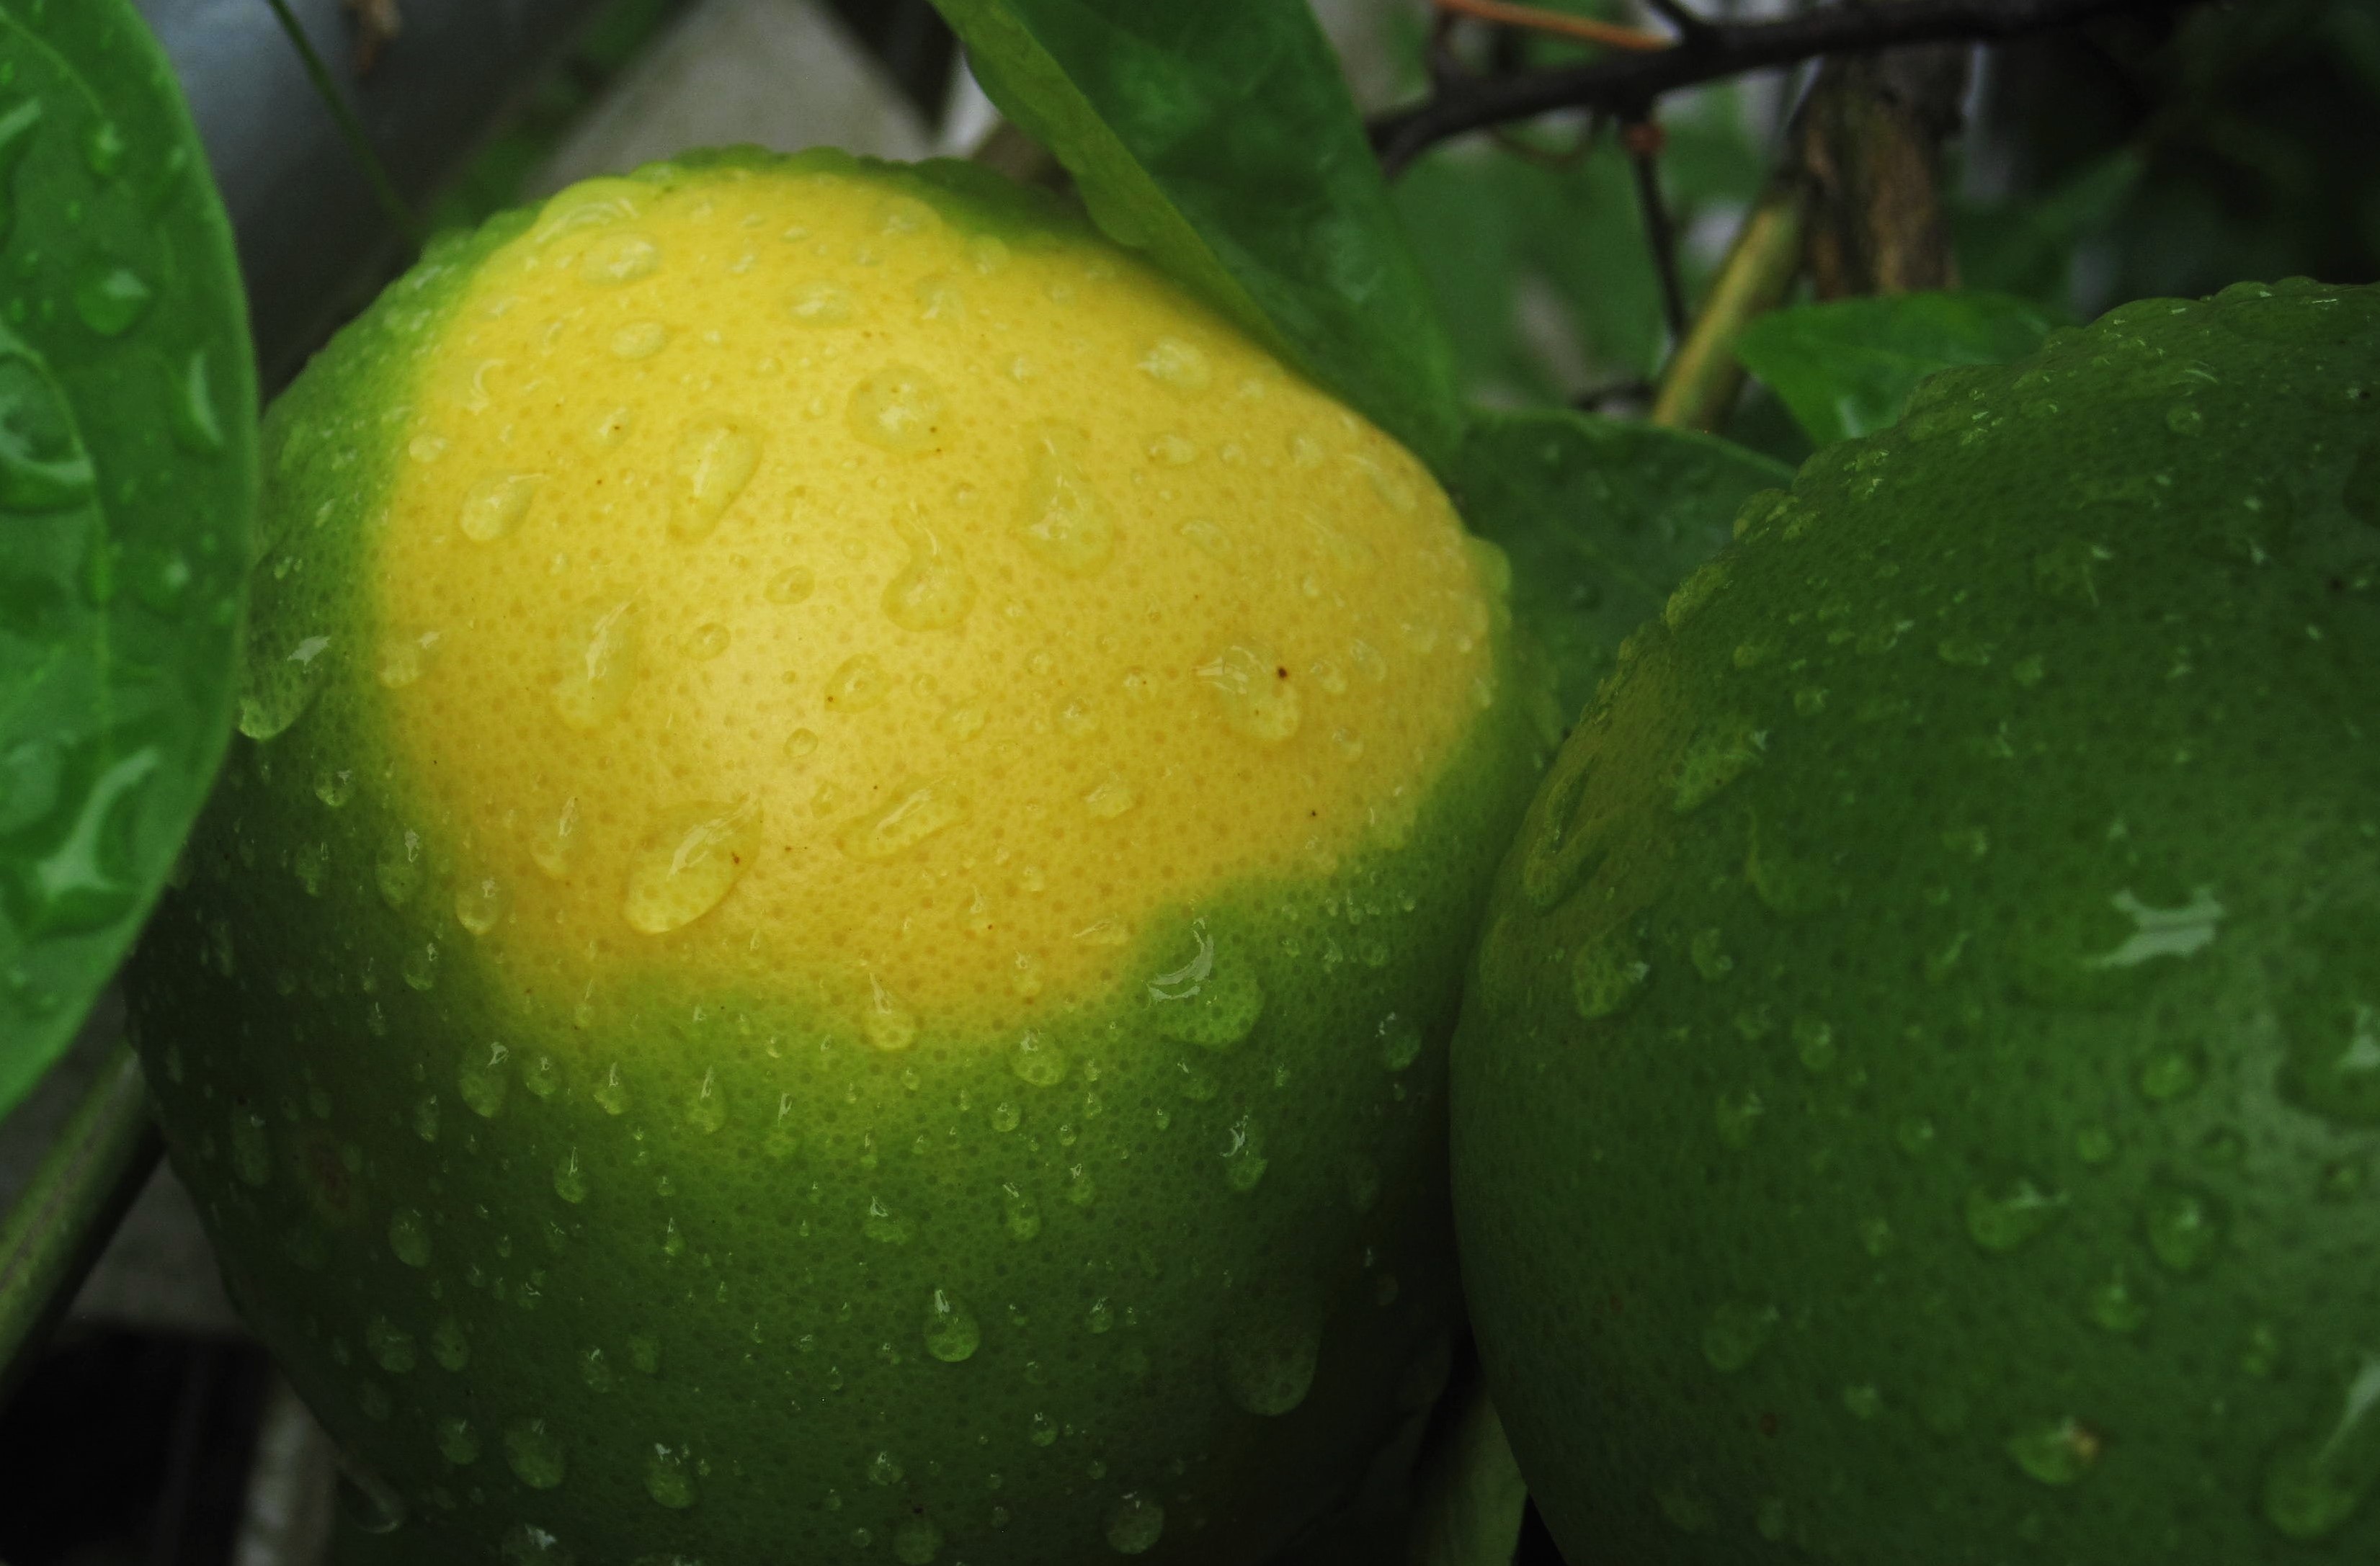
apple, nature, plant, fruit, flower, raindrop, summer, food, green, produce, botany, garden, flora, botanical, lime, tropical fruit, plantation, vitamins, florida, citrus, immature, macro photography, green yellow, flowering plant, maturation, land plant, sweet lemon, key lime, persian lime, mature expectant oranges, unripe oranges